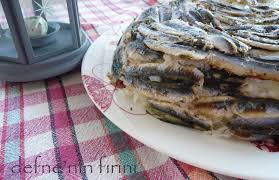
Yemek: hamsi